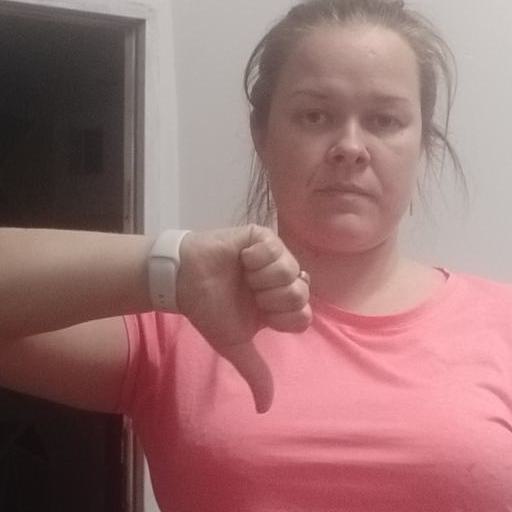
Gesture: dislike